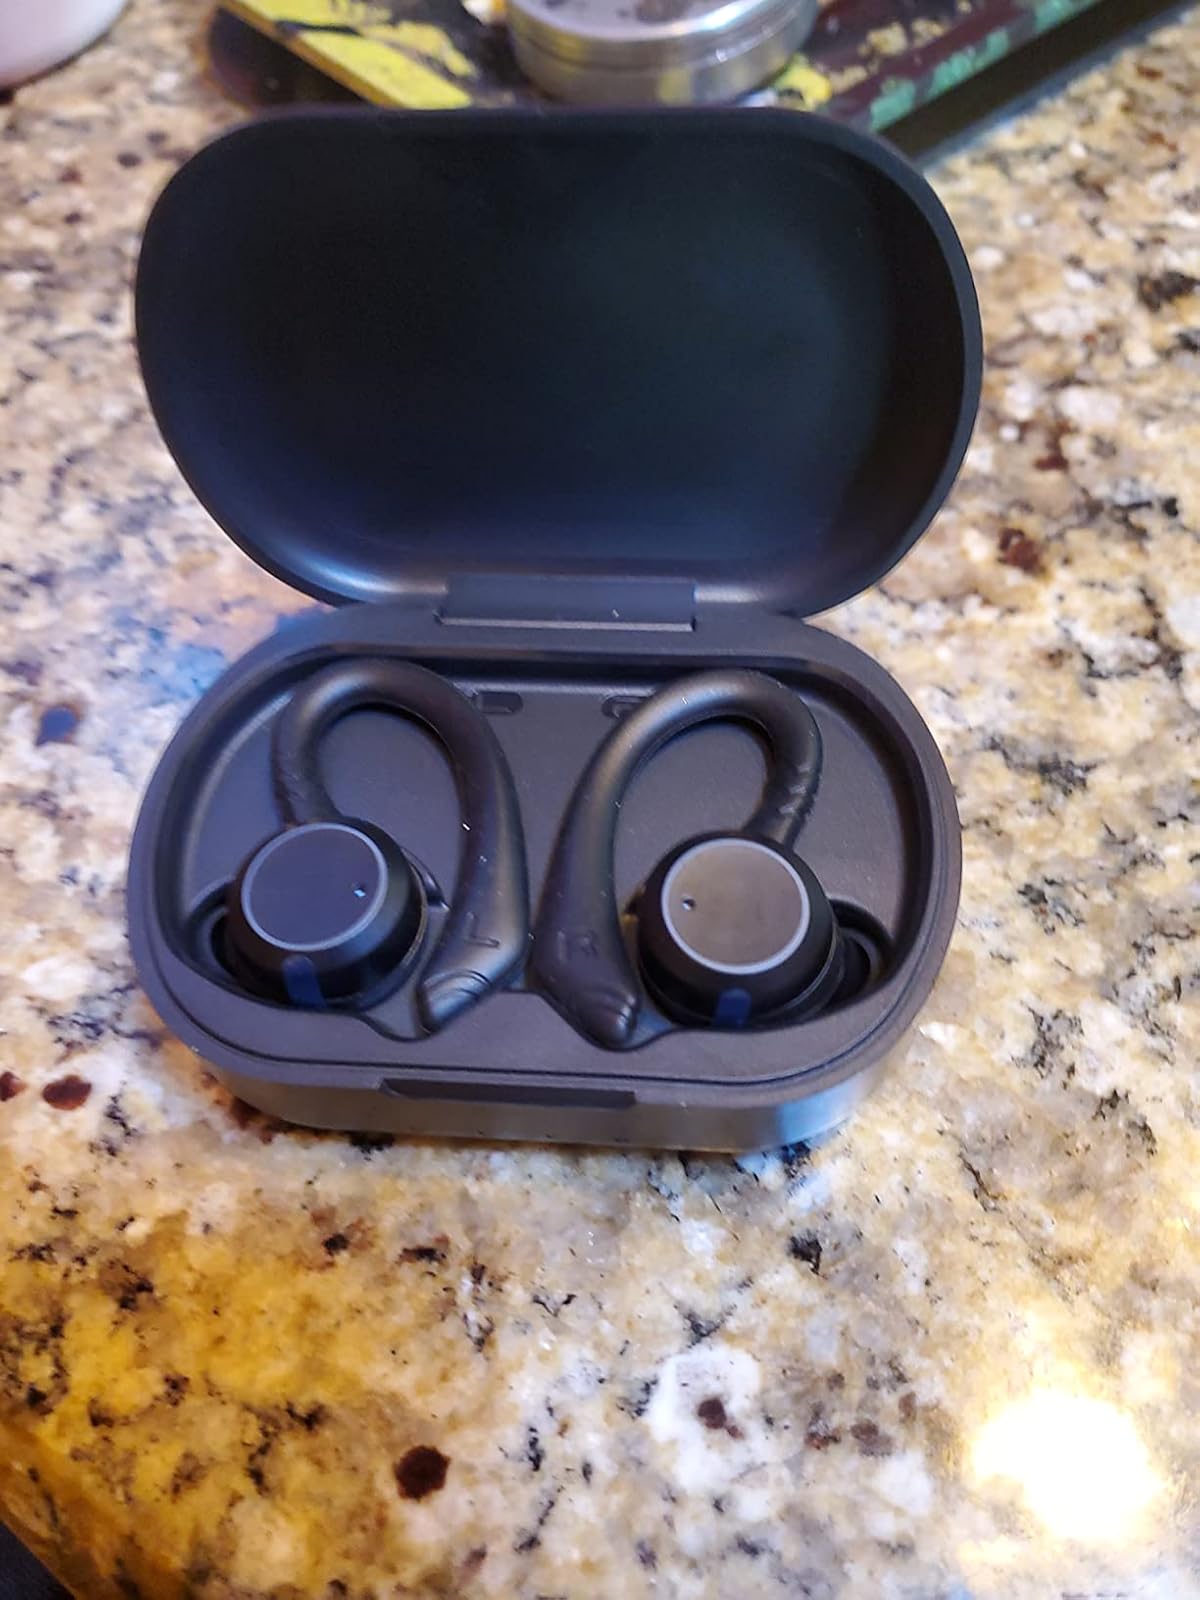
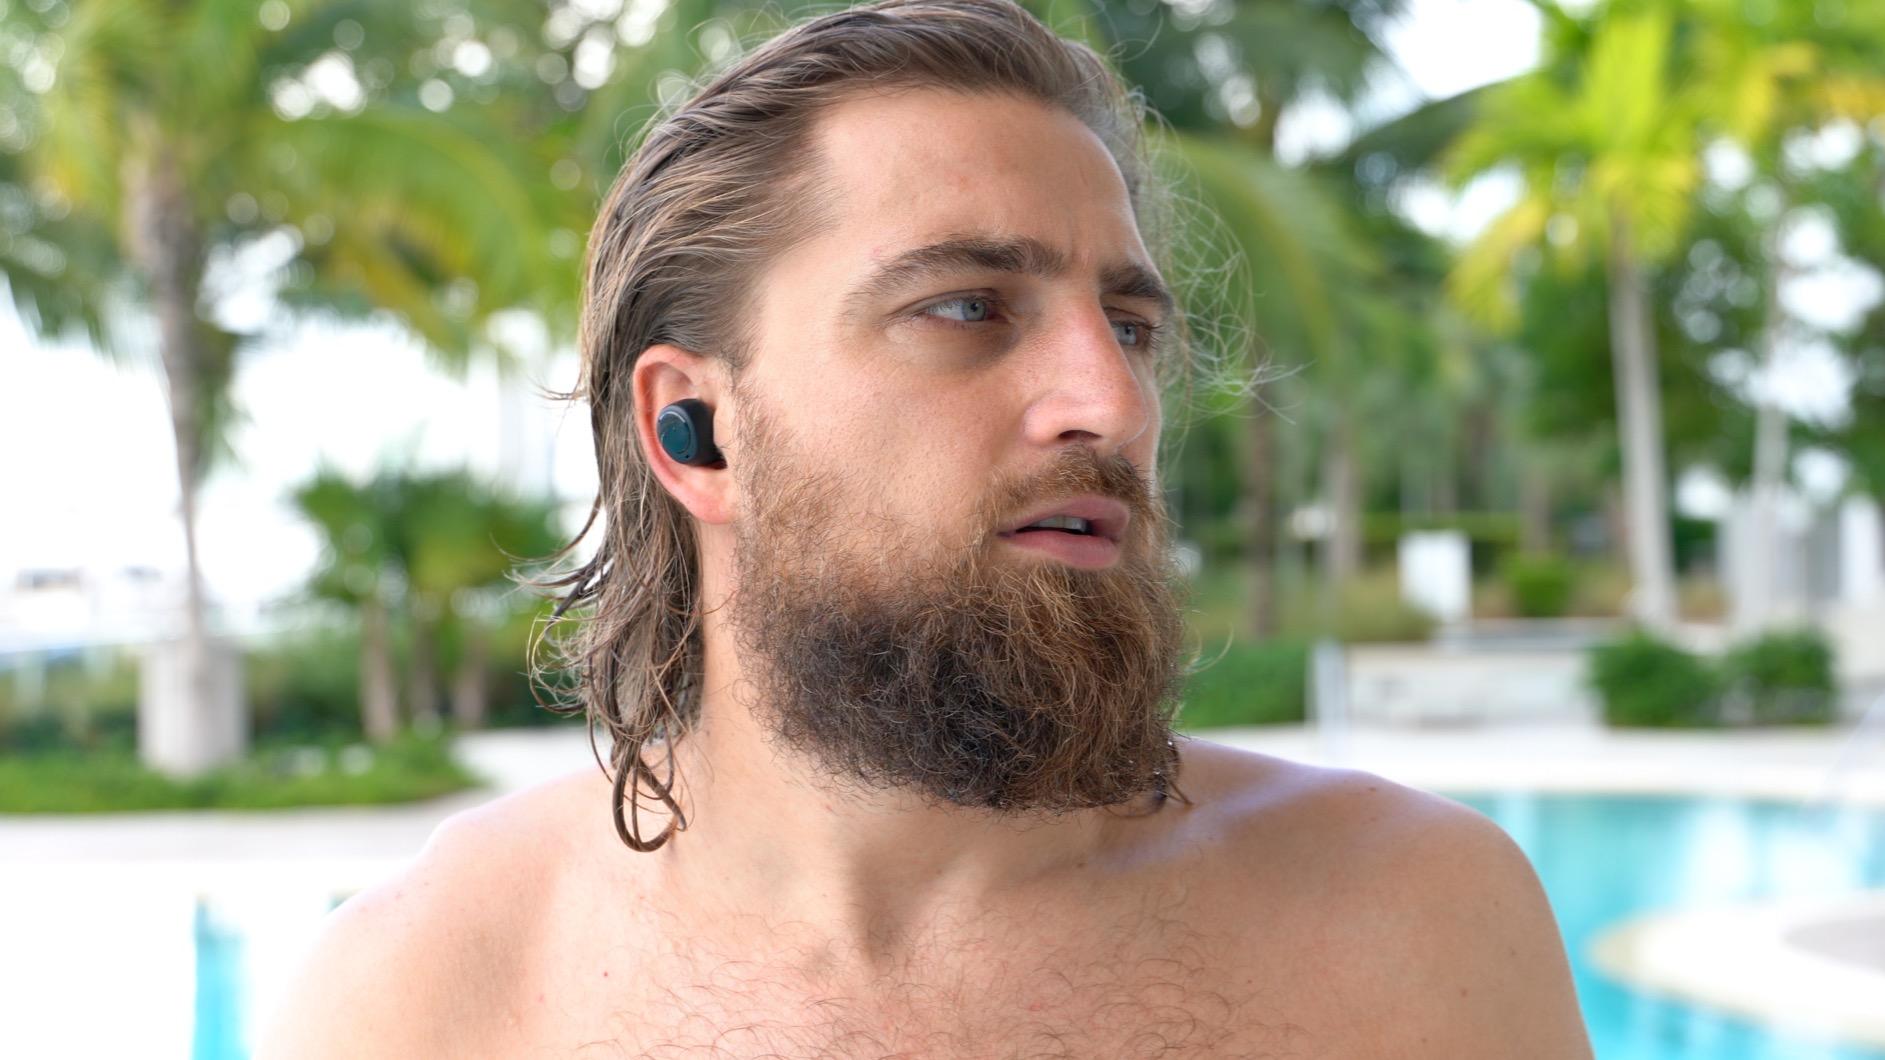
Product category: earbuds
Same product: no